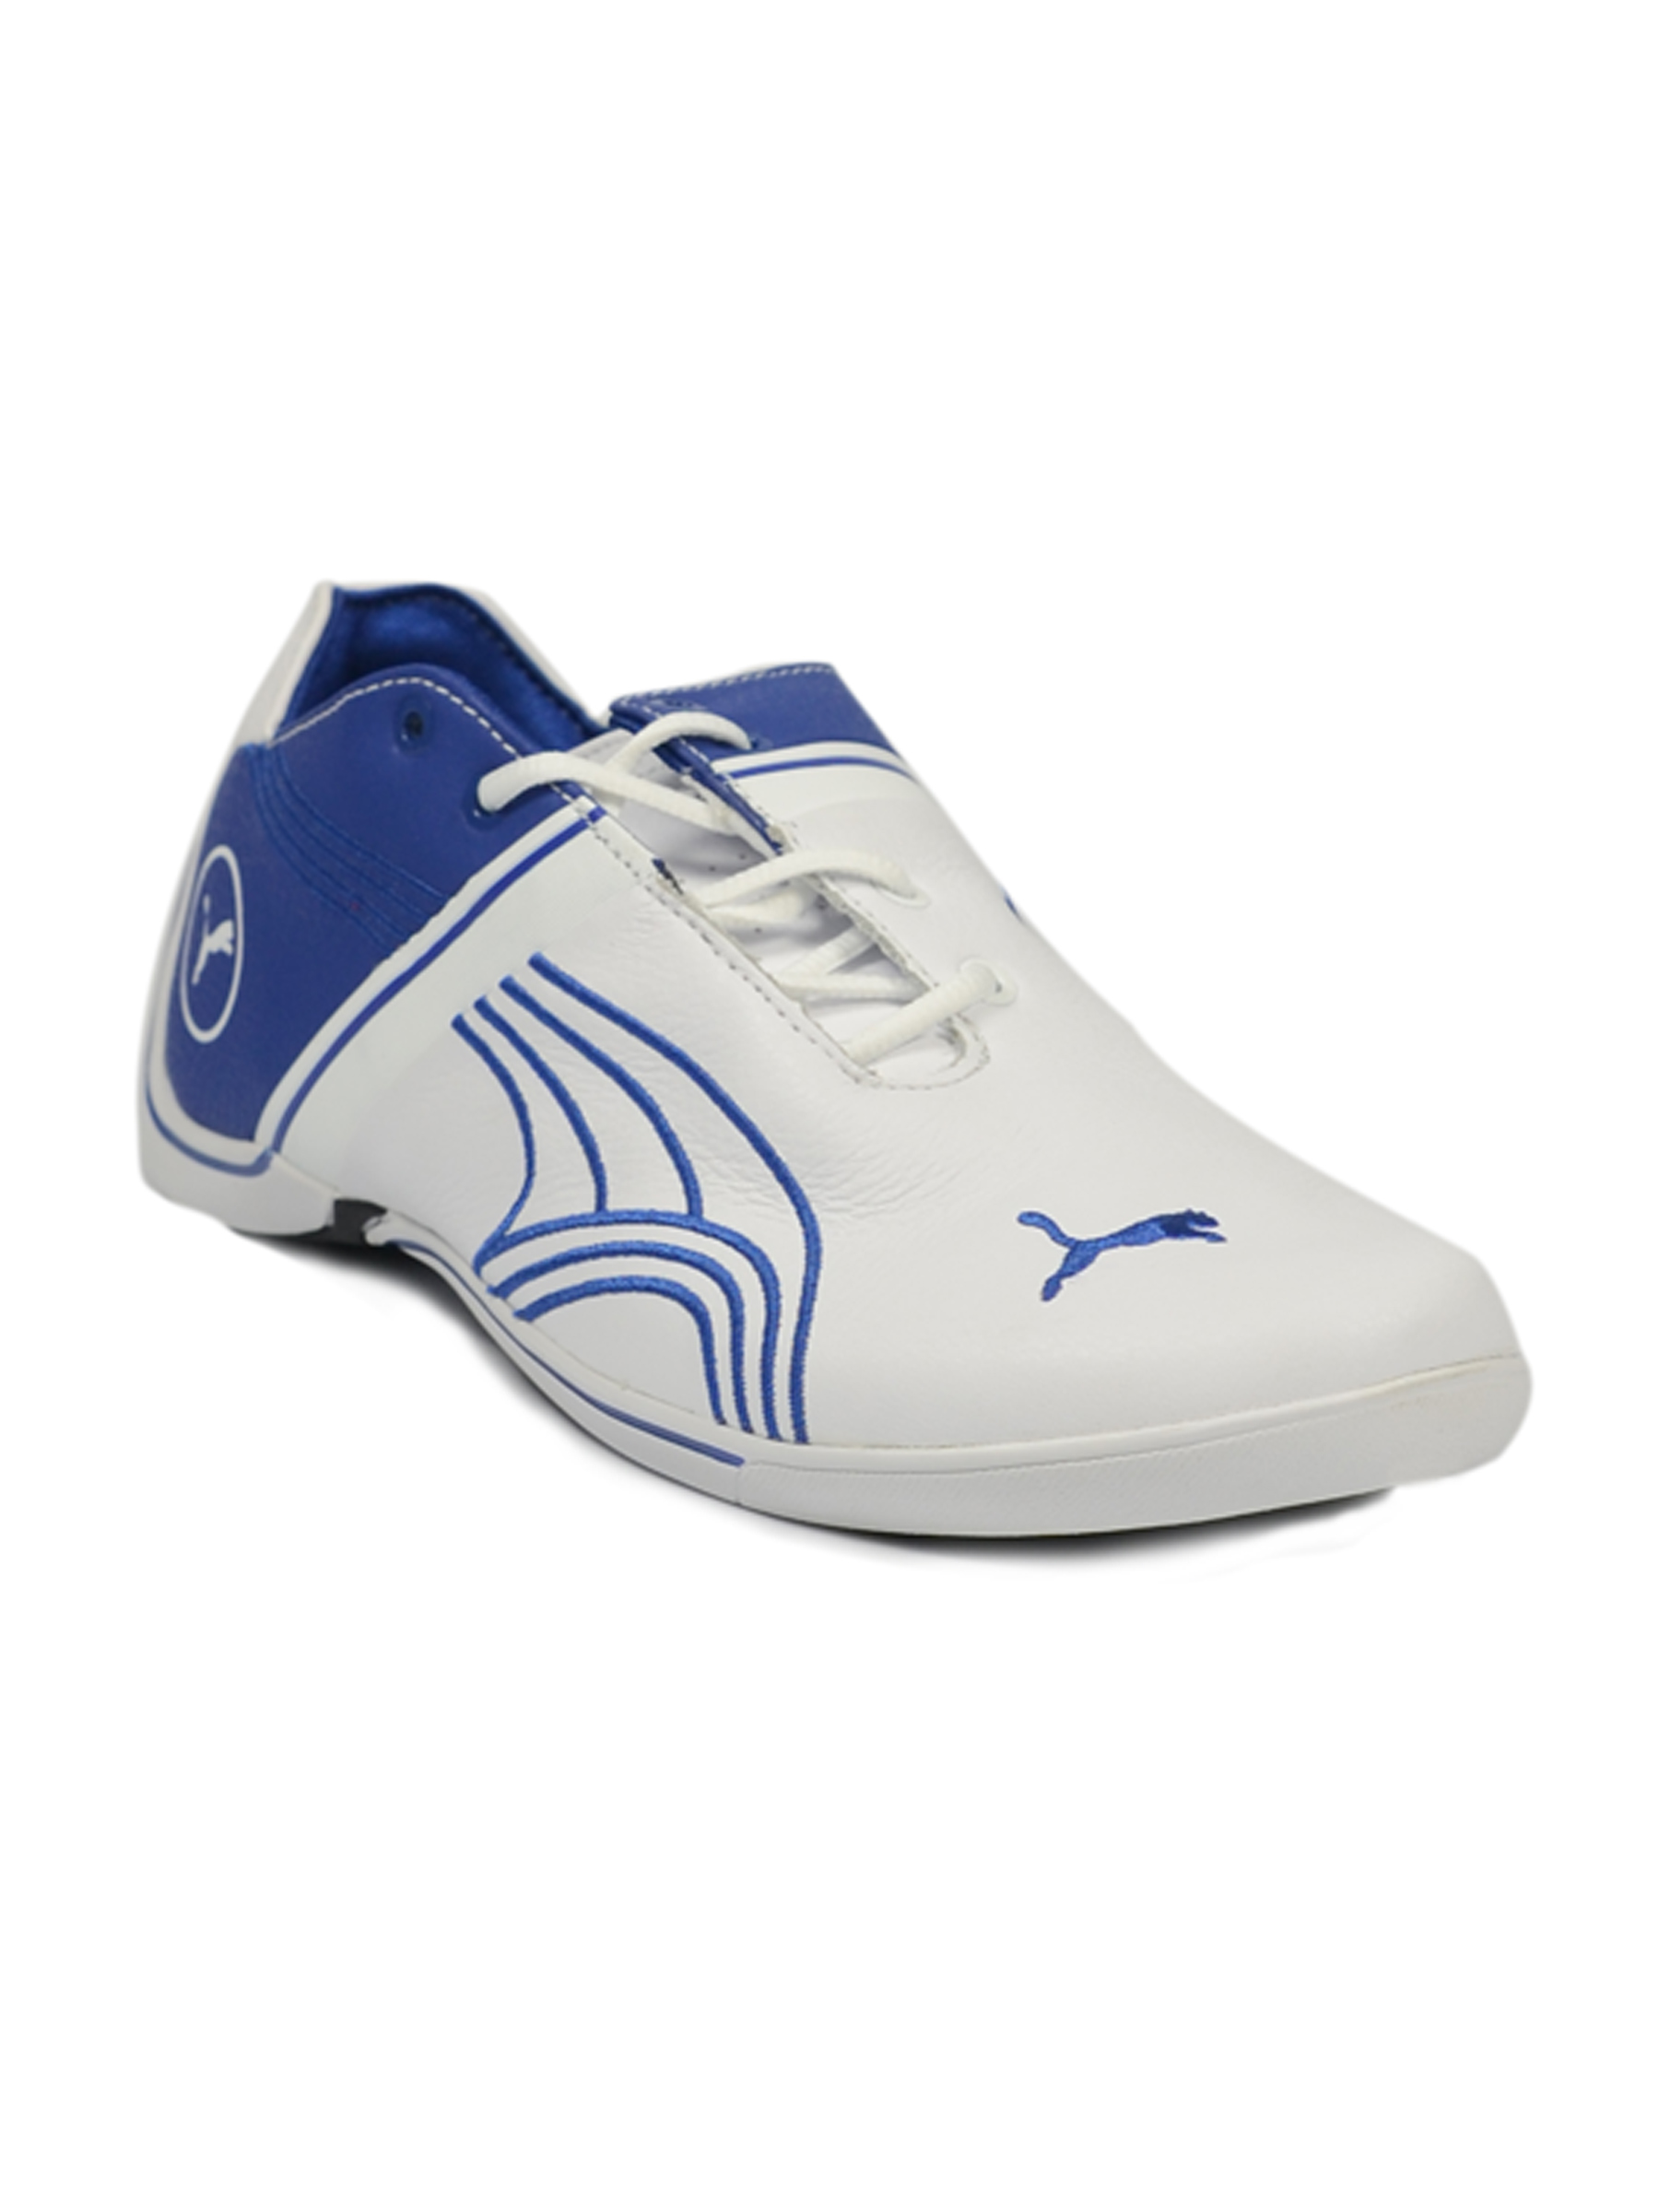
Puma Women Future Cat Remix White Blue Shoe
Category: Footwear / Shoes / Sports Shoes
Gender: Women
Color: White
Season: Summer 2011
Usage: Sports